Chonburi F.C.

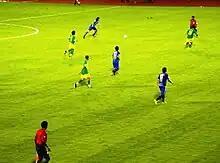
Chonburi playing against Malaysian club Kedah FA in the 2009 AFC Cup

In July 2008, Chonburi made another important big step into the future. In addition, the previous sponsor, Hemaraj Land and Development PLC signed a major sponsorship deal which comes into force from 2009. The contract will run for three years and will amount to the sum of 18 million baht (about 350,000 Euros). This may indeed be the largest completed sponsorship of a Thai football club which was ever completed.